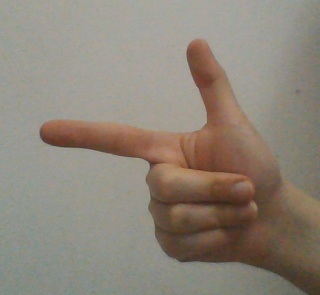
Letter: yaa